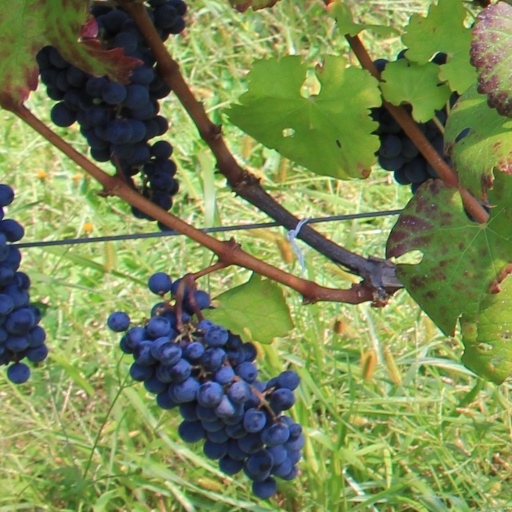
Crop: grape